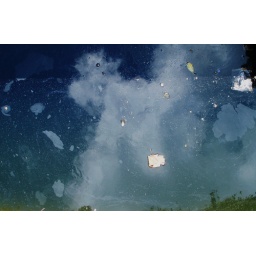
water around tower of lodon